Joseph Grimaldi

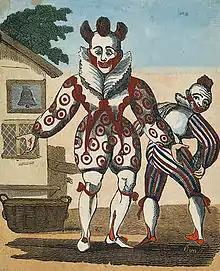
Grimaldi with his son, JS

After a falling-out with Kemble at Drury Lane, Grimaldi was dismissed and began appearing at the nearby Theatre Royal, Covent Garden. He also took up an engagement at his father-in-law's theatre in Exeter. There was no Christmas 1801 or Easter 1802 pantomime at Drury Lane, and Kemble noticed a reduction in his theatre's audiences. Grimaldi began to appear in provincial theatres, with the first appearance being in Rochester, Kent, in 1801. In March 1802, he returned to Kent where he performed in pantomime, earning £300 for two days work. His dismissal from Drury Lane was short-lived, and he was reinstated within a few months in a revival of "Harlequin Amulet".